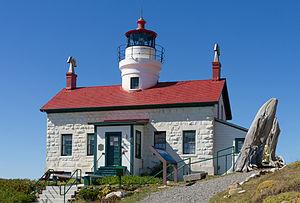
Le phare de Battery Point est un phare privé situé sur un îlot proche de Crescent City, dans comté de Del Norte, aux États-Unis. Il fut inactif entre 1965 et 1982.